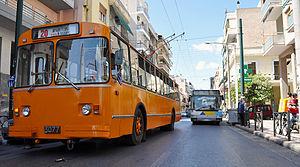
Le trolleybus d'Athènes est un réseau de trolleybus qui dessert la ville d'Athènes et son agglomération, en Grèce. C'est la seule ville grecque à être actuellement dotée d'un tel réseau.